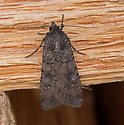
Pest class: cutworms